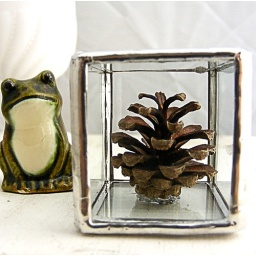
A lovely pine cone encased and preserved in a stained glass soldered box.